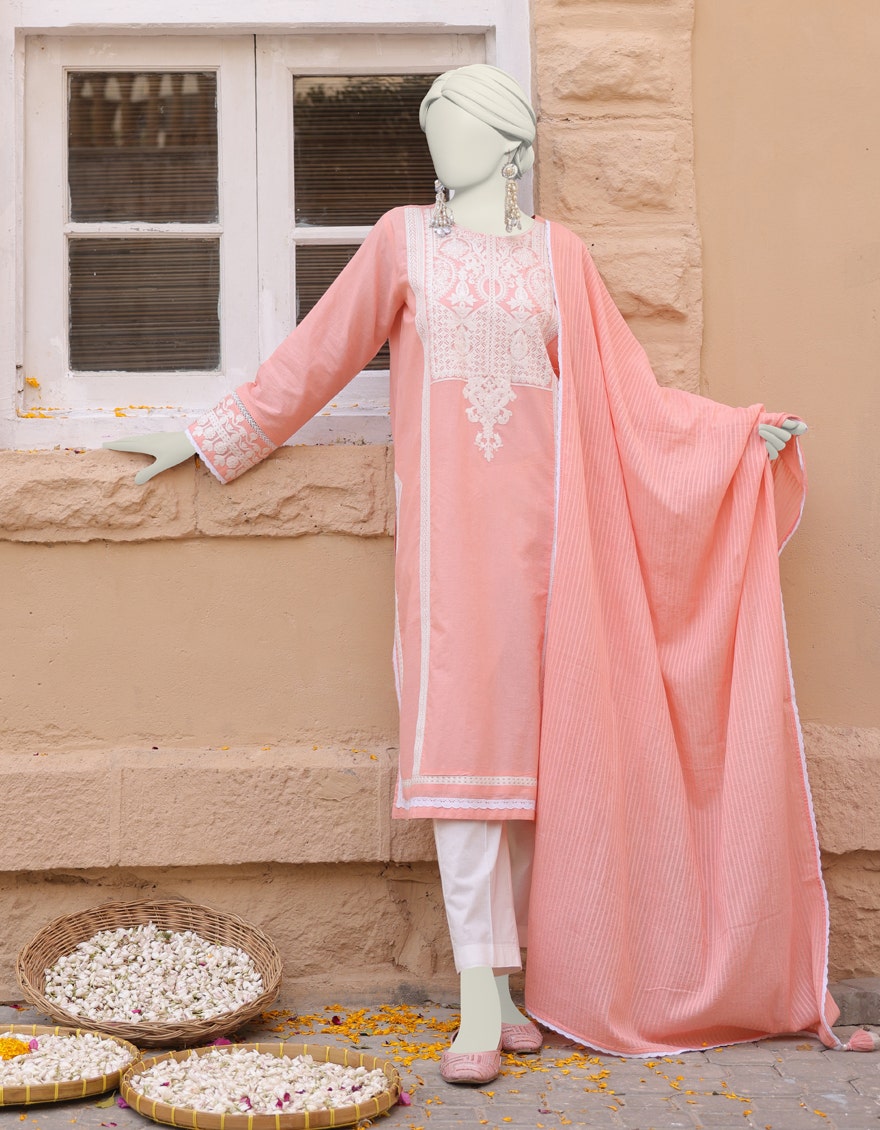
pink embroidered cotton suit